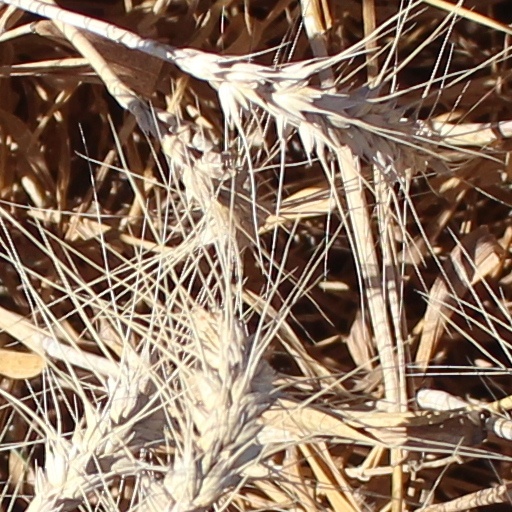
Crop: wheat